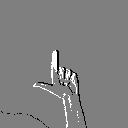
ASL letter: l